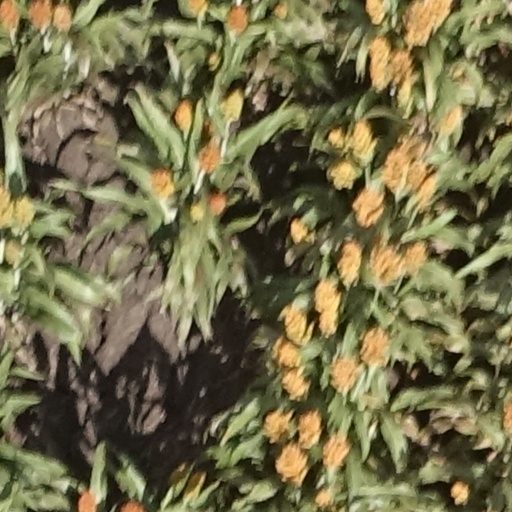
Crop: sorghum